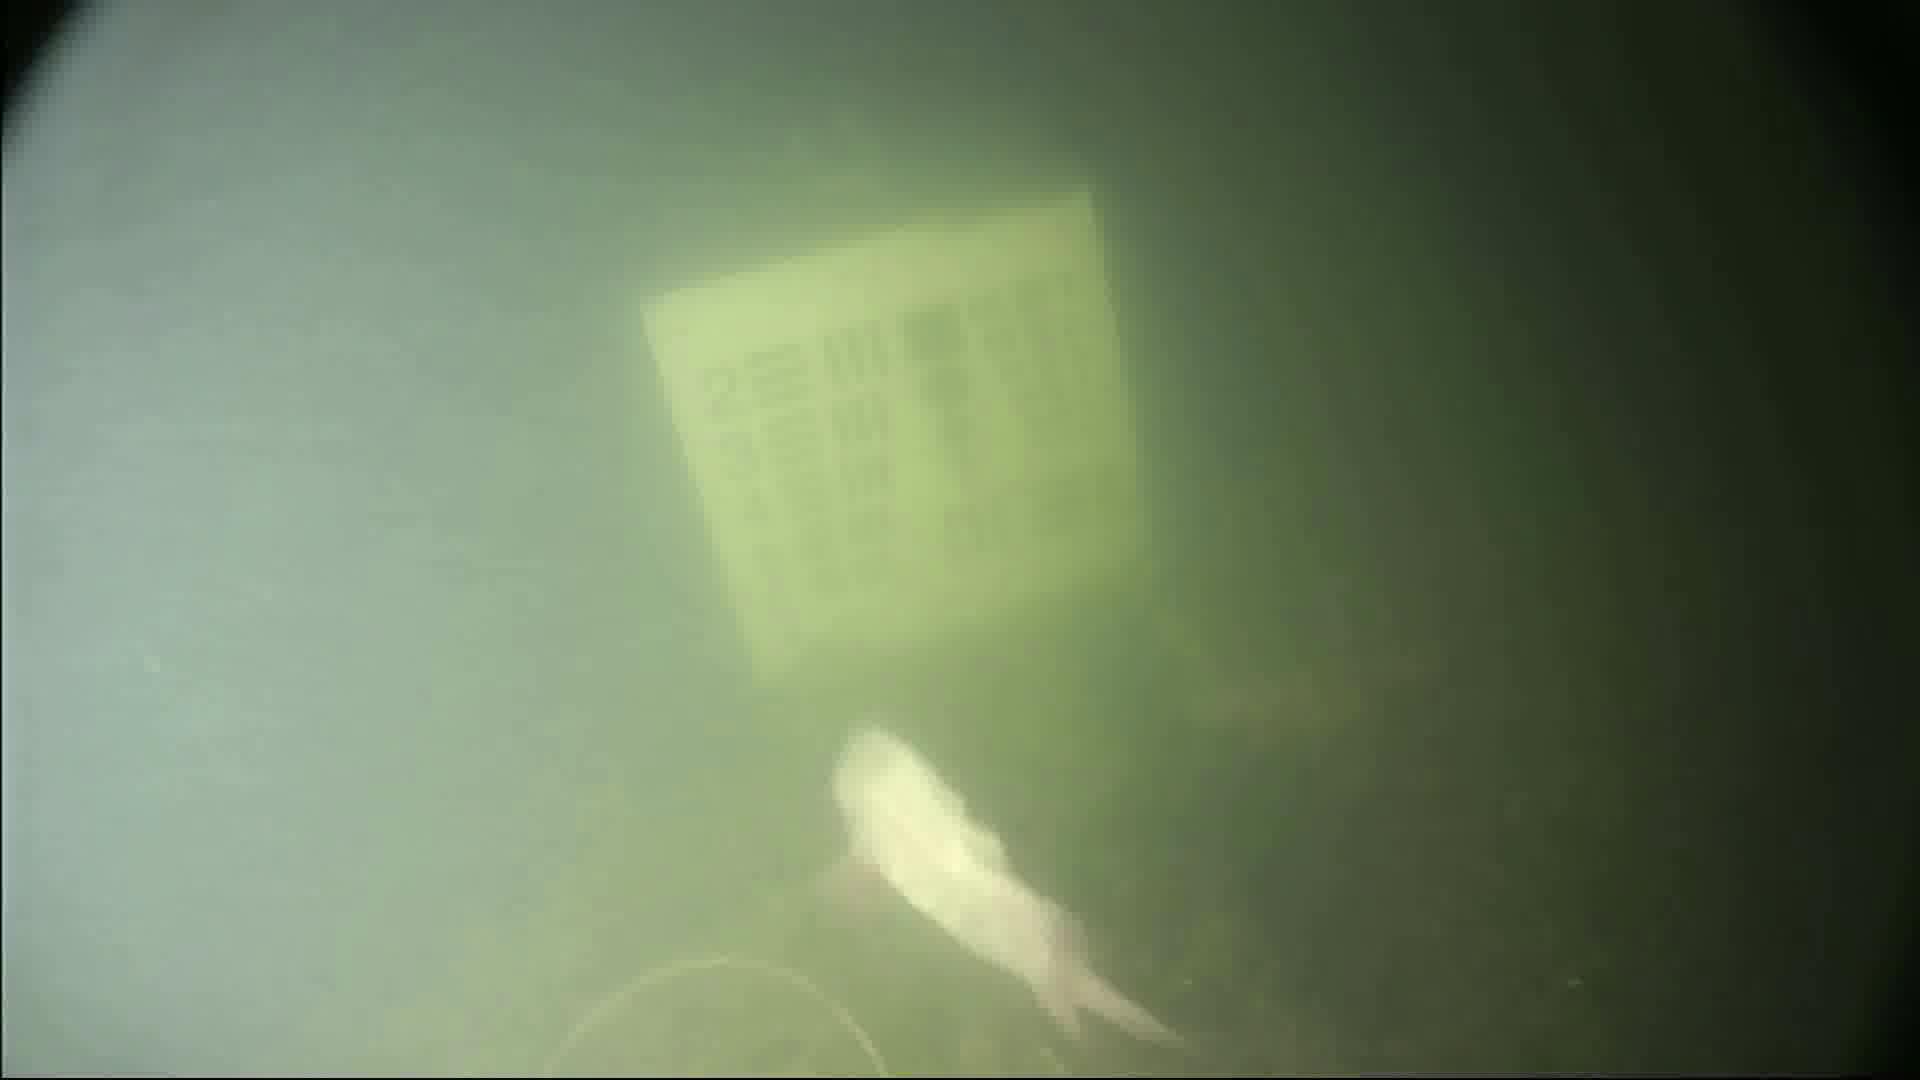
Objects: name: fish